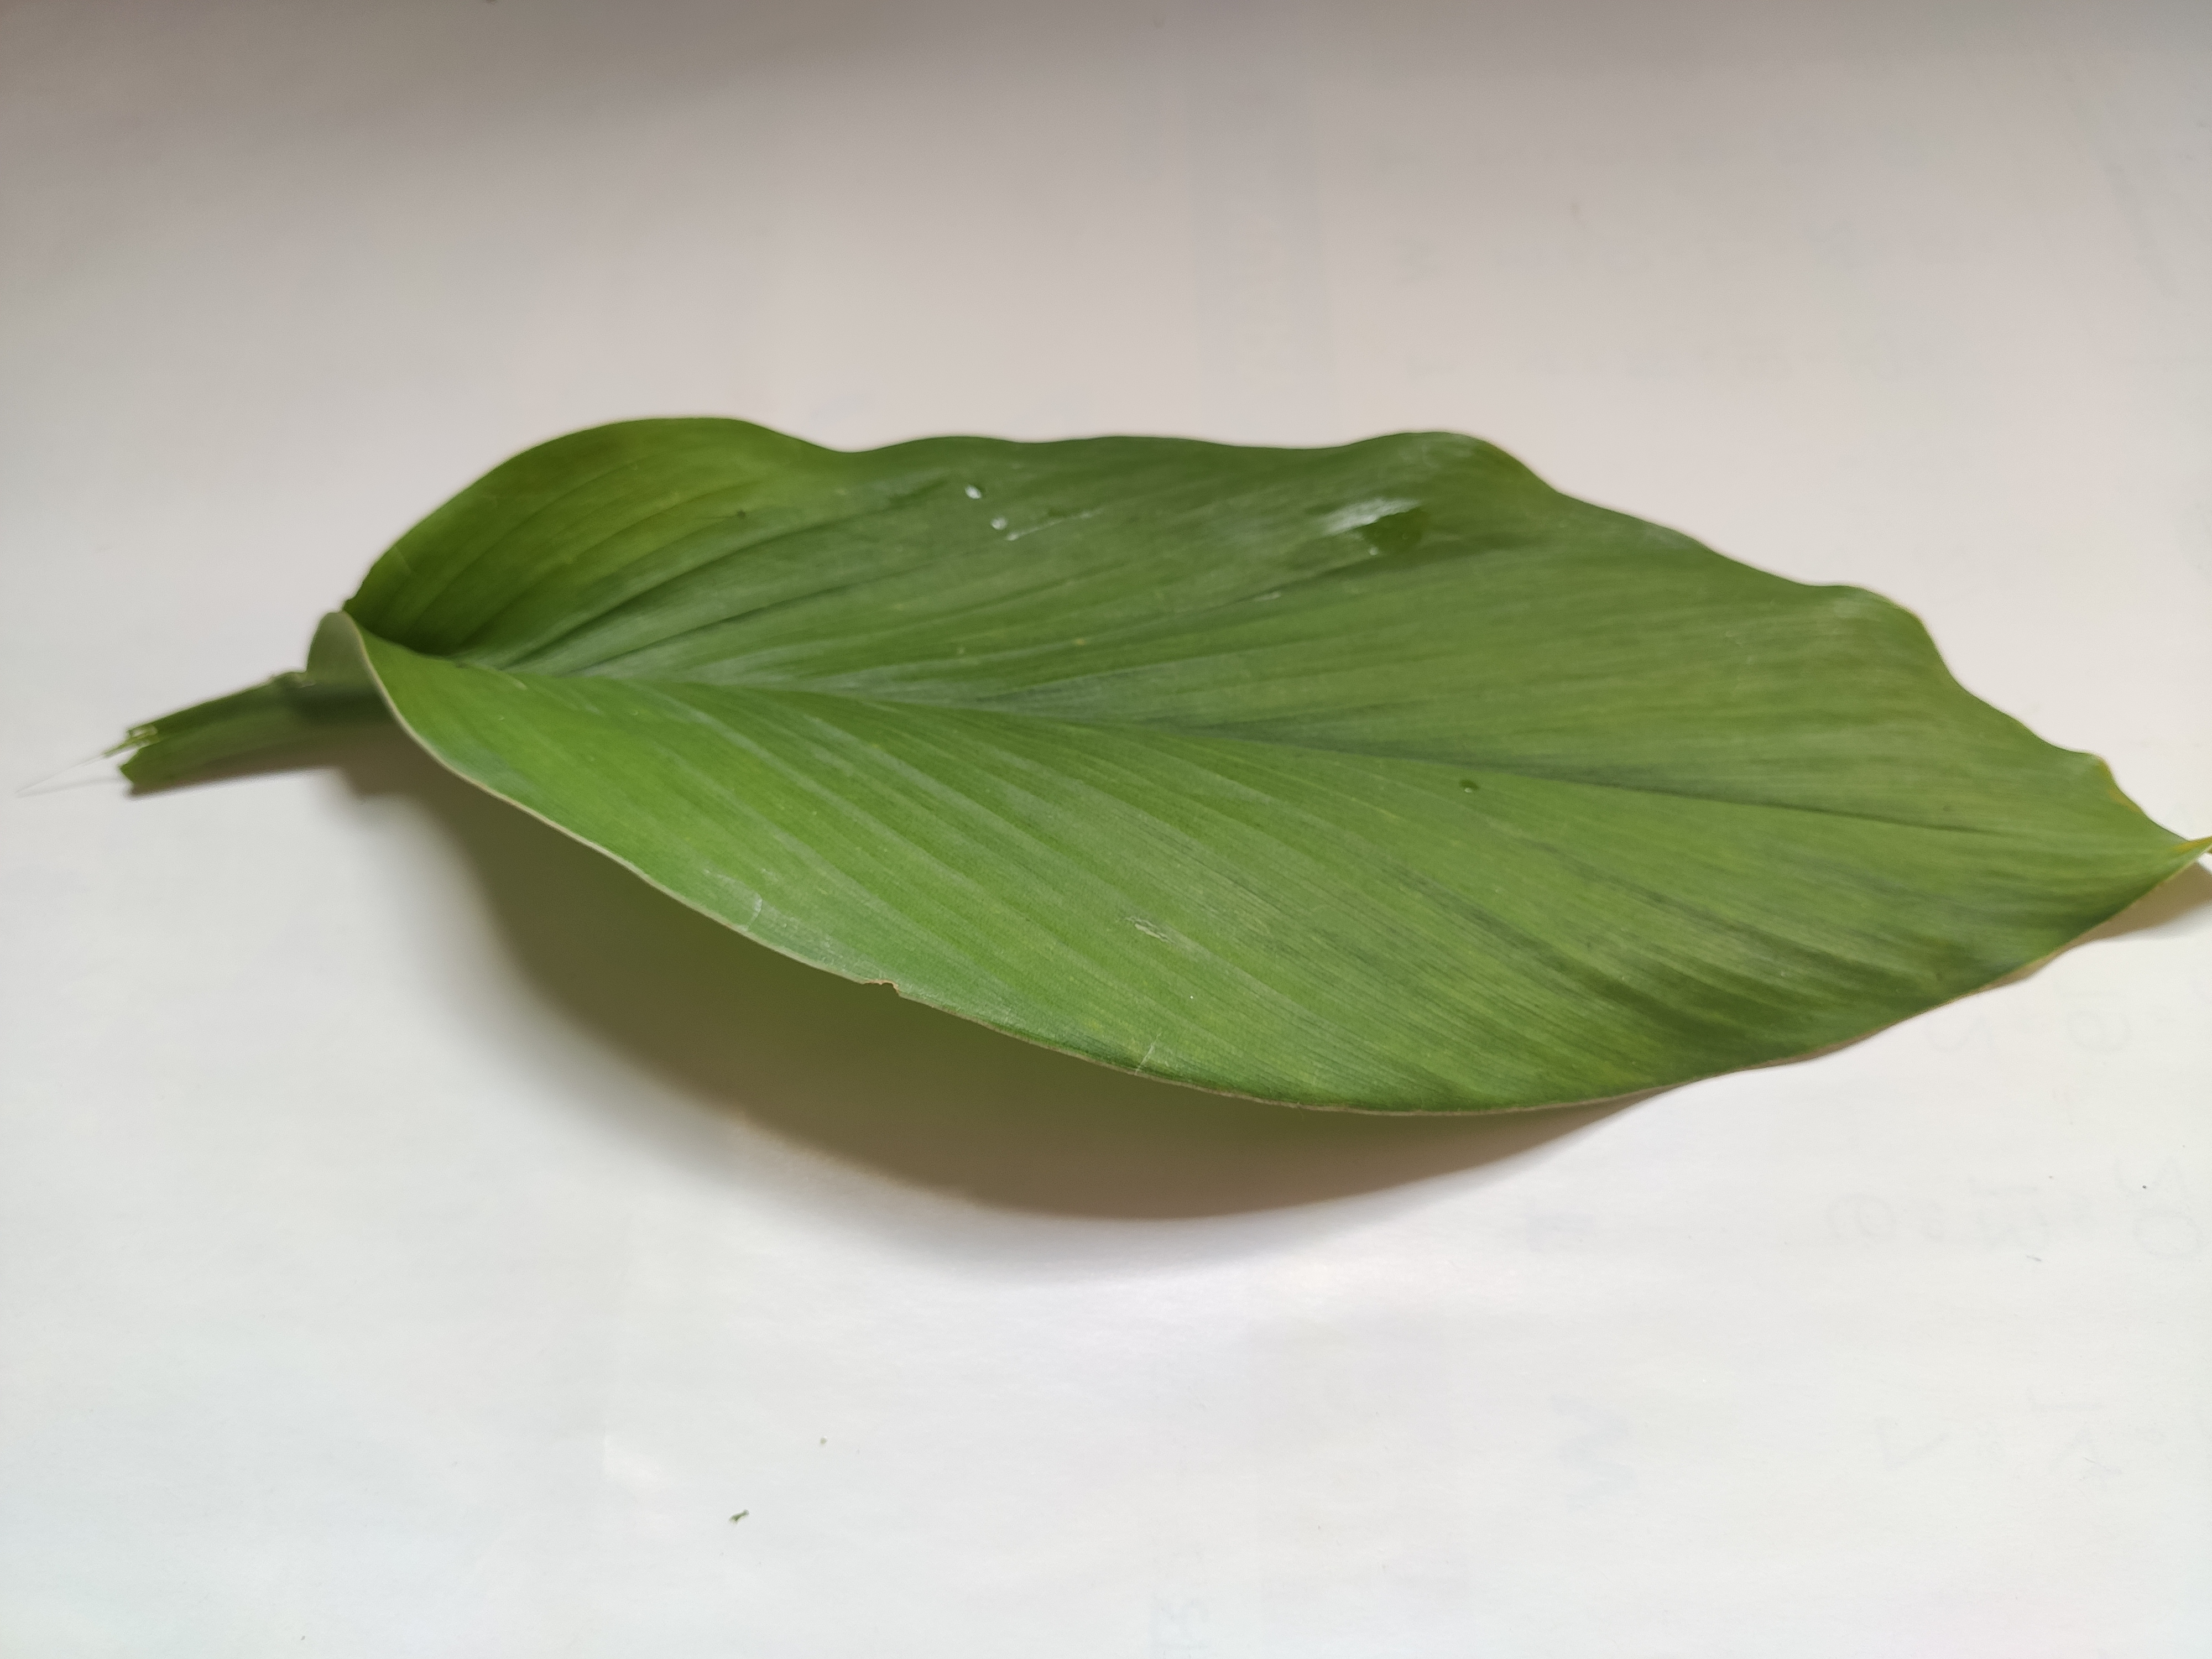
Label: Healthy_Leaf